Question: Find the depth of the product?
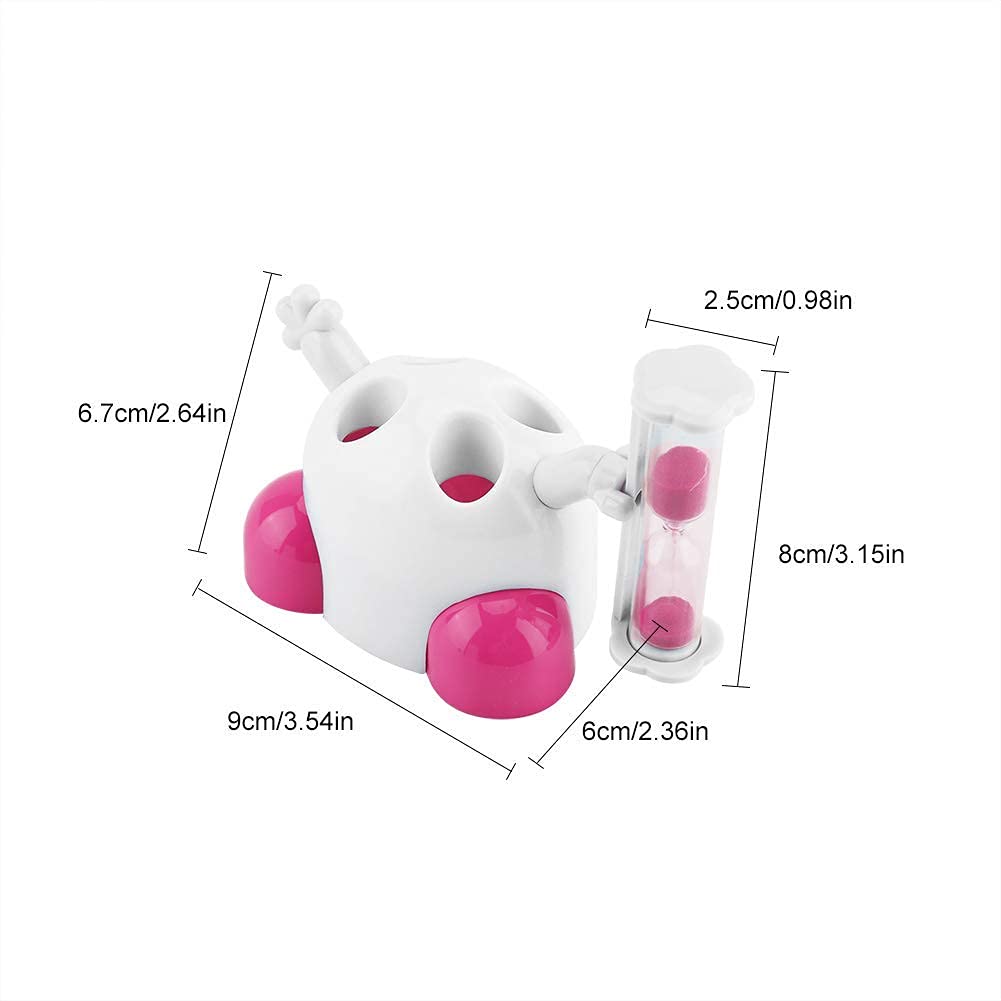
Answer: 9.0 centimetre